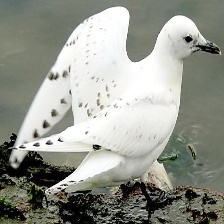
Species: IVORY GULL
Scientific name: PAGOPHILA EBURNEA